History of the Supreme Court of Canada

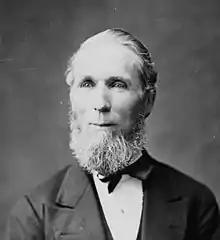
Alexander Mackenzie, second Prime Minister of Canada, who oversaw the creation of the Supreme Court in 1875

During the federal election of 1874, the Liberals led by Alexander Mackenzie listed the creation of a central court of appeal as part of their campaign platform. When the Mackenzie government ultimately took power, the issue was again mentioned in the throne speech of 1874. A new Supreme Court Bill was introduced to Parliament by Minister of Justice Télésphore Fournier in February 1875. On April 8, 1875, "The Supreme and Exchequer Court Act" passed with bipartisan support, which simultaneously established both the Supreme Court and the Exchequer Court.